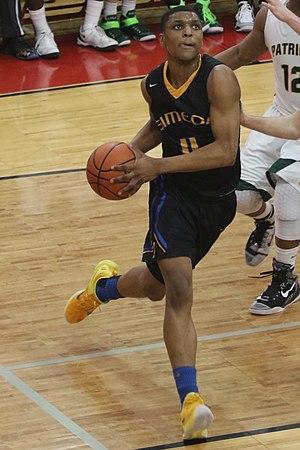
Zachary Norvell Jr, né le 9 décembre 1997, est un basketteur professionnel américain évoluant au poste d'arrière. Il a joué au basketball universitaire pour les Bulldogs de Gonzaga.